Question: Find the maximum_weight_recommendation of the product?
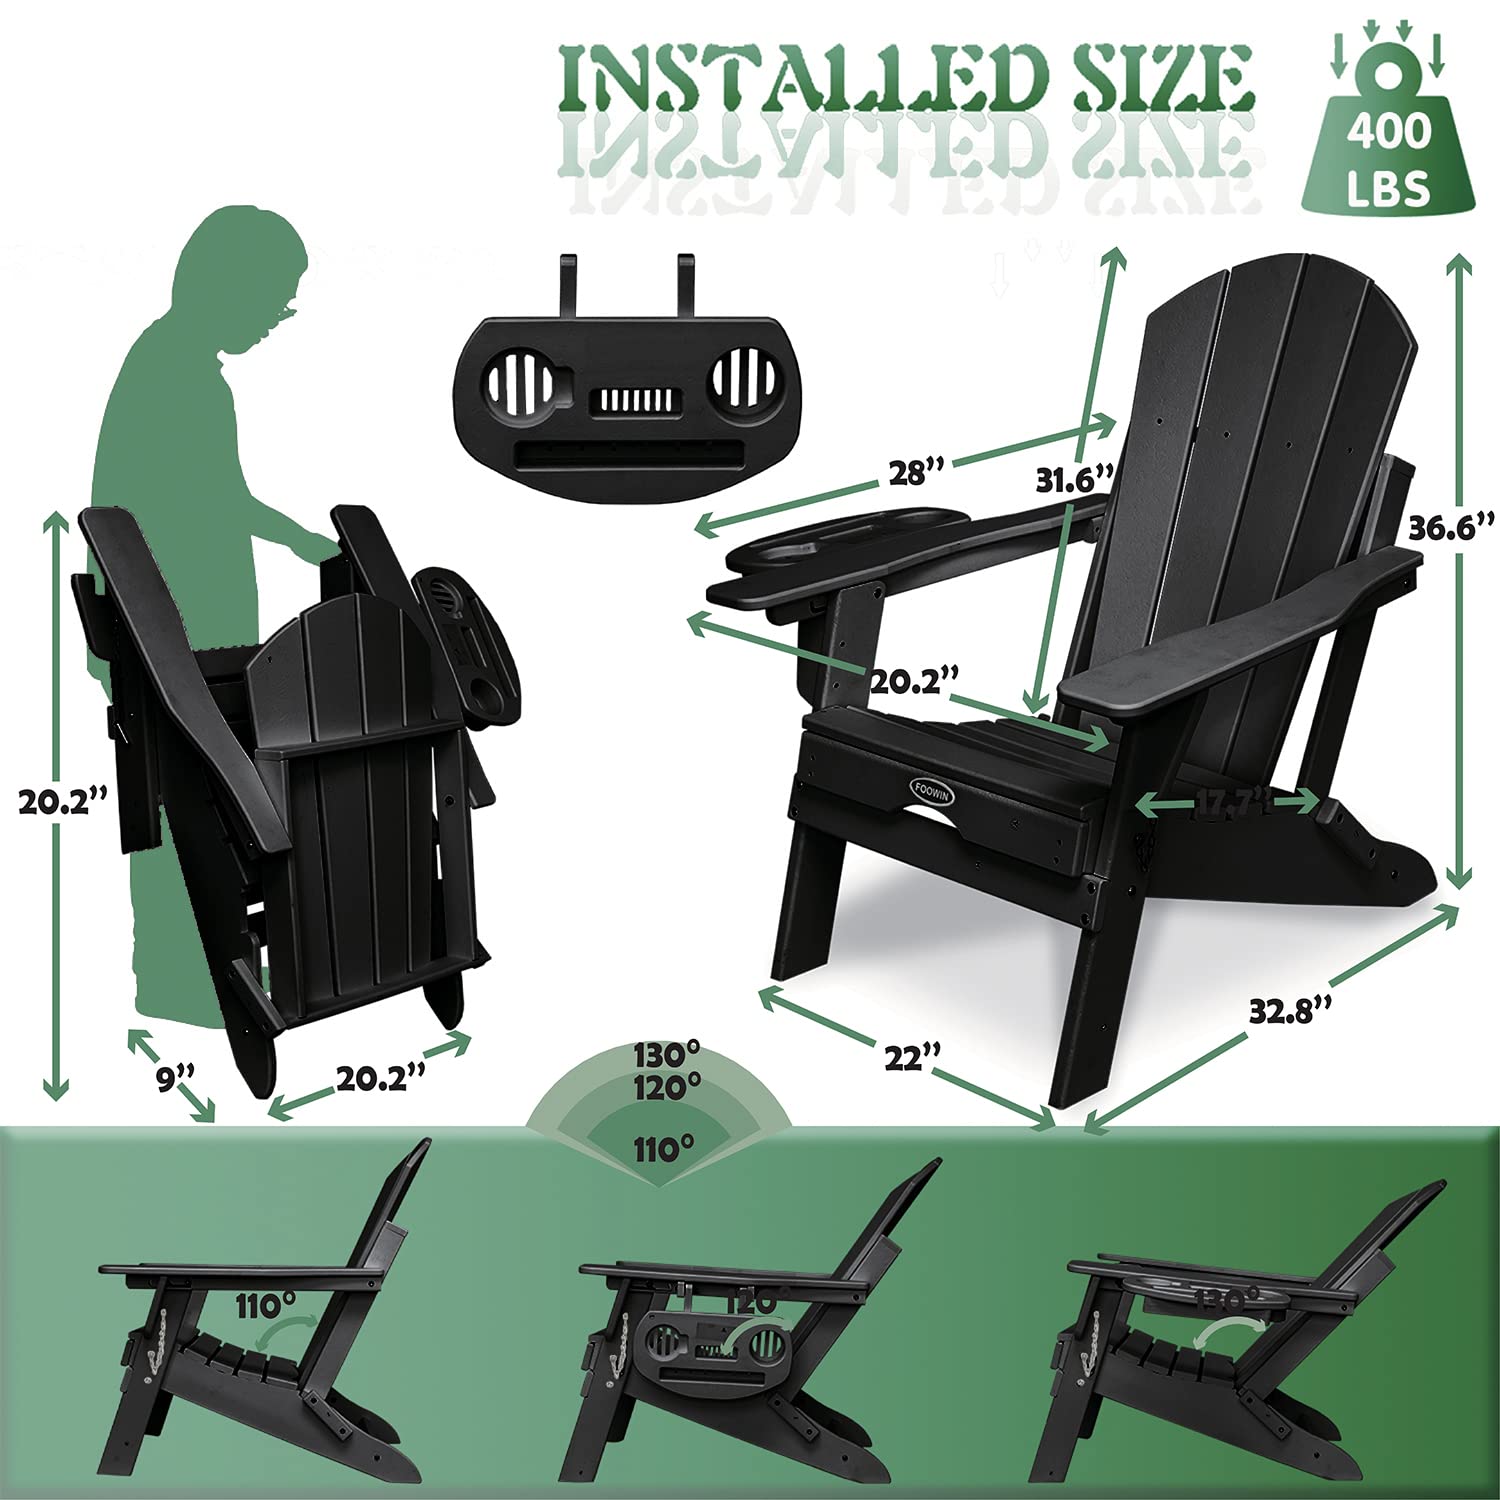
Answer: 400.0 pound